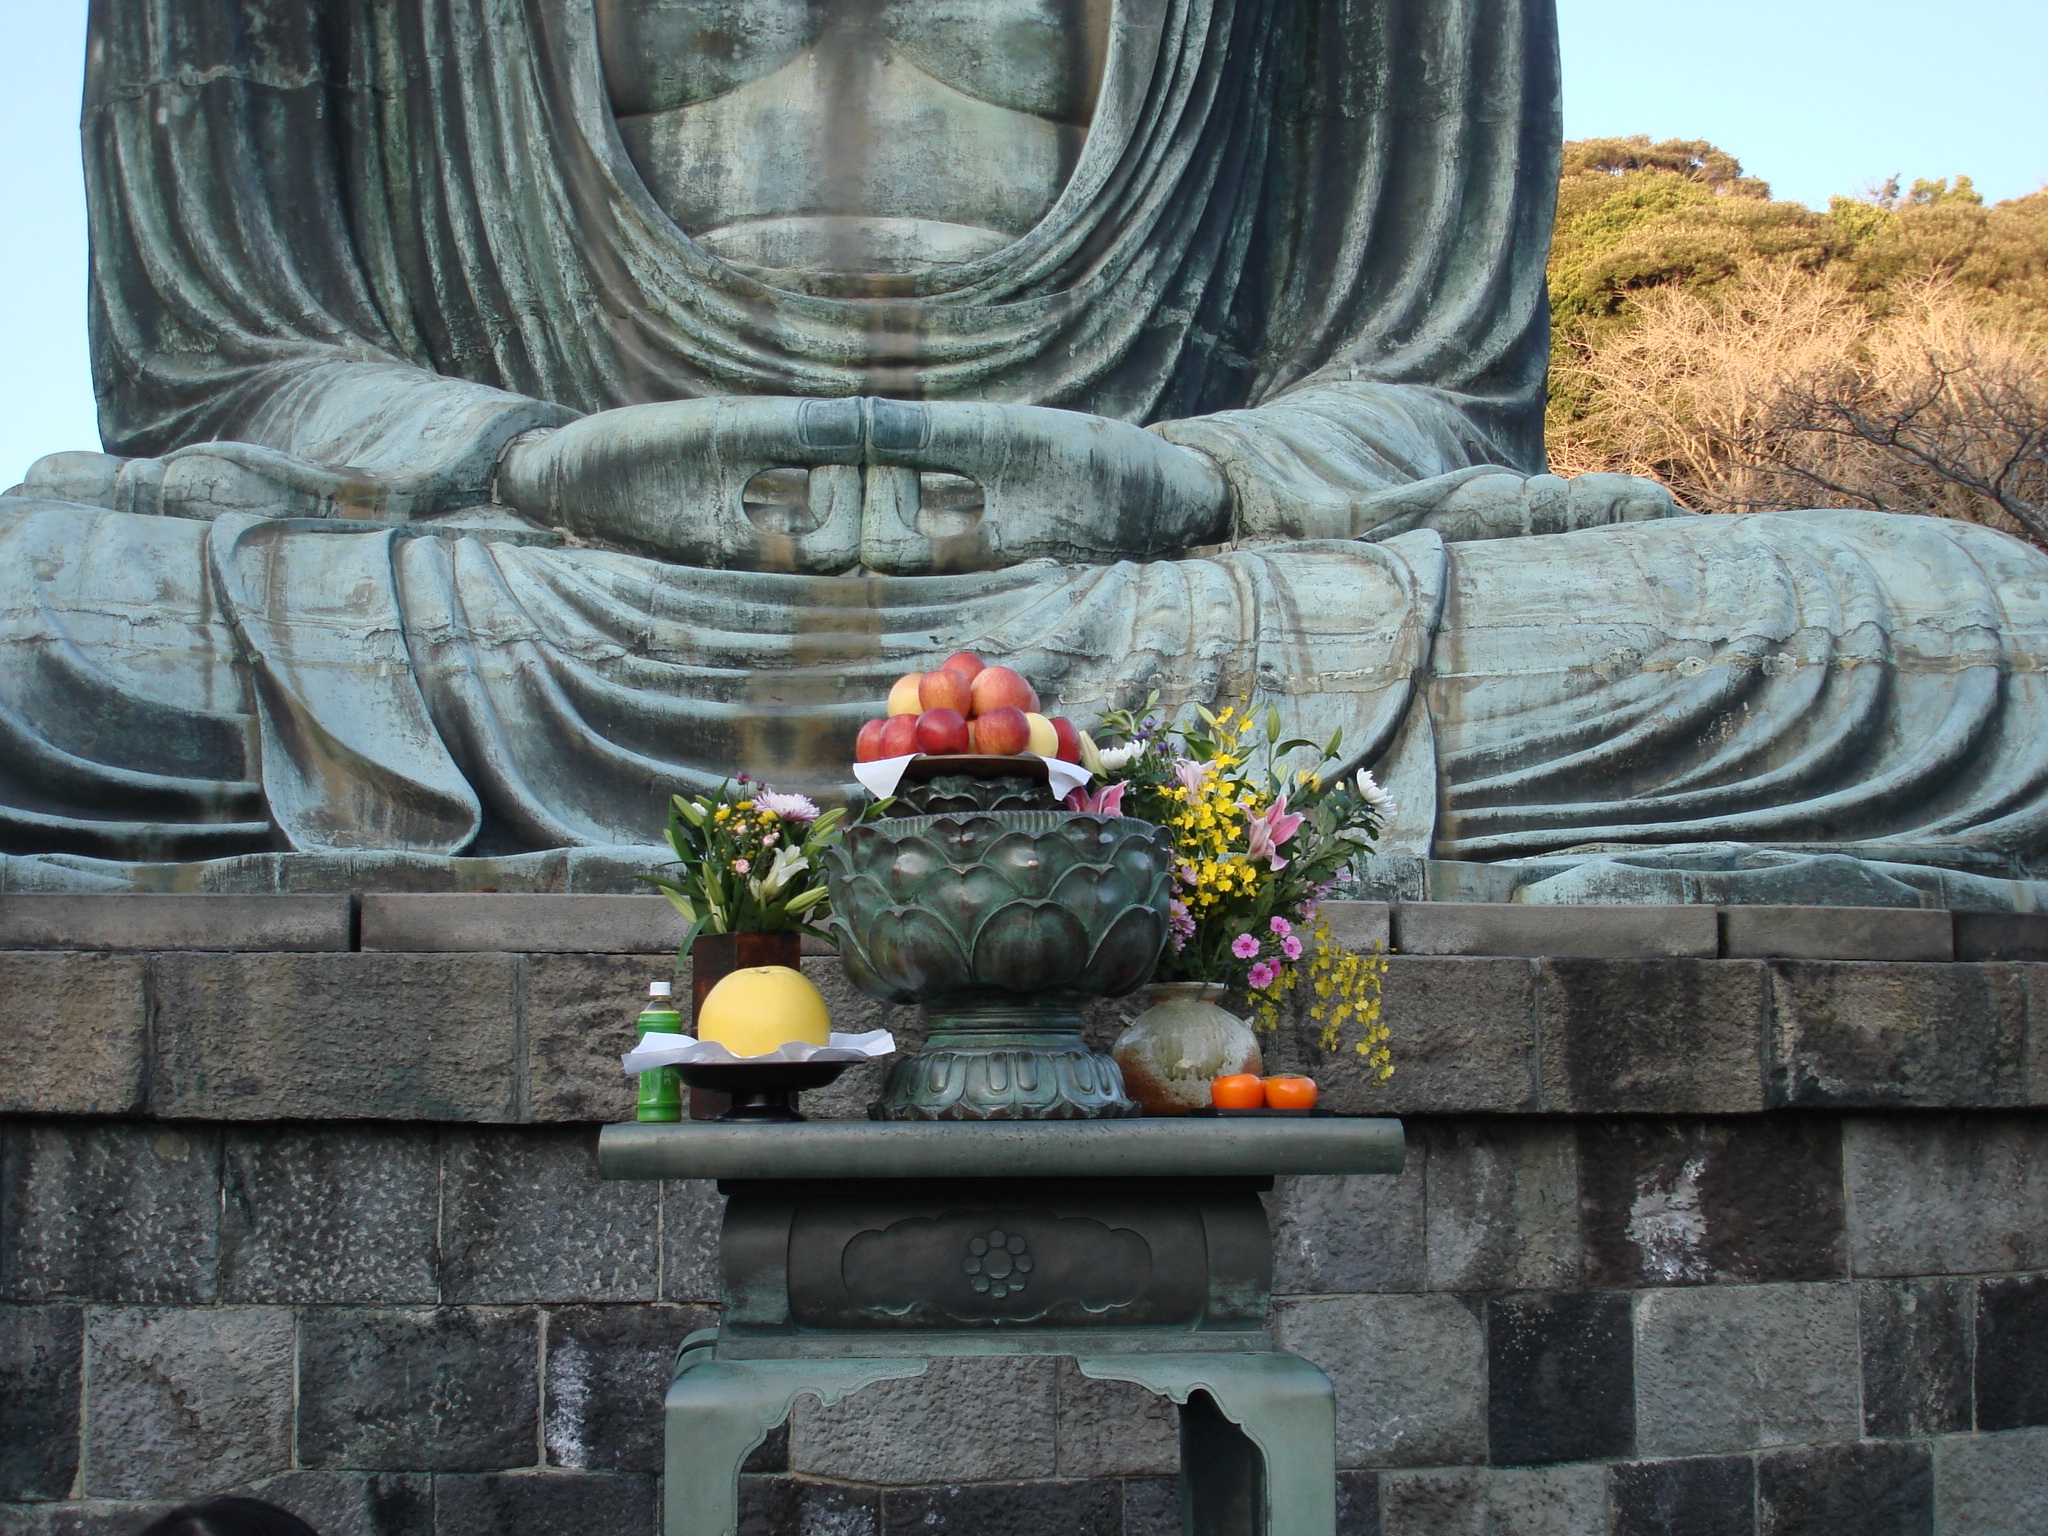
wall, monument, statue, japan, sculpture, memorial, art, temple, fountain, buddha, kamakura, water feature